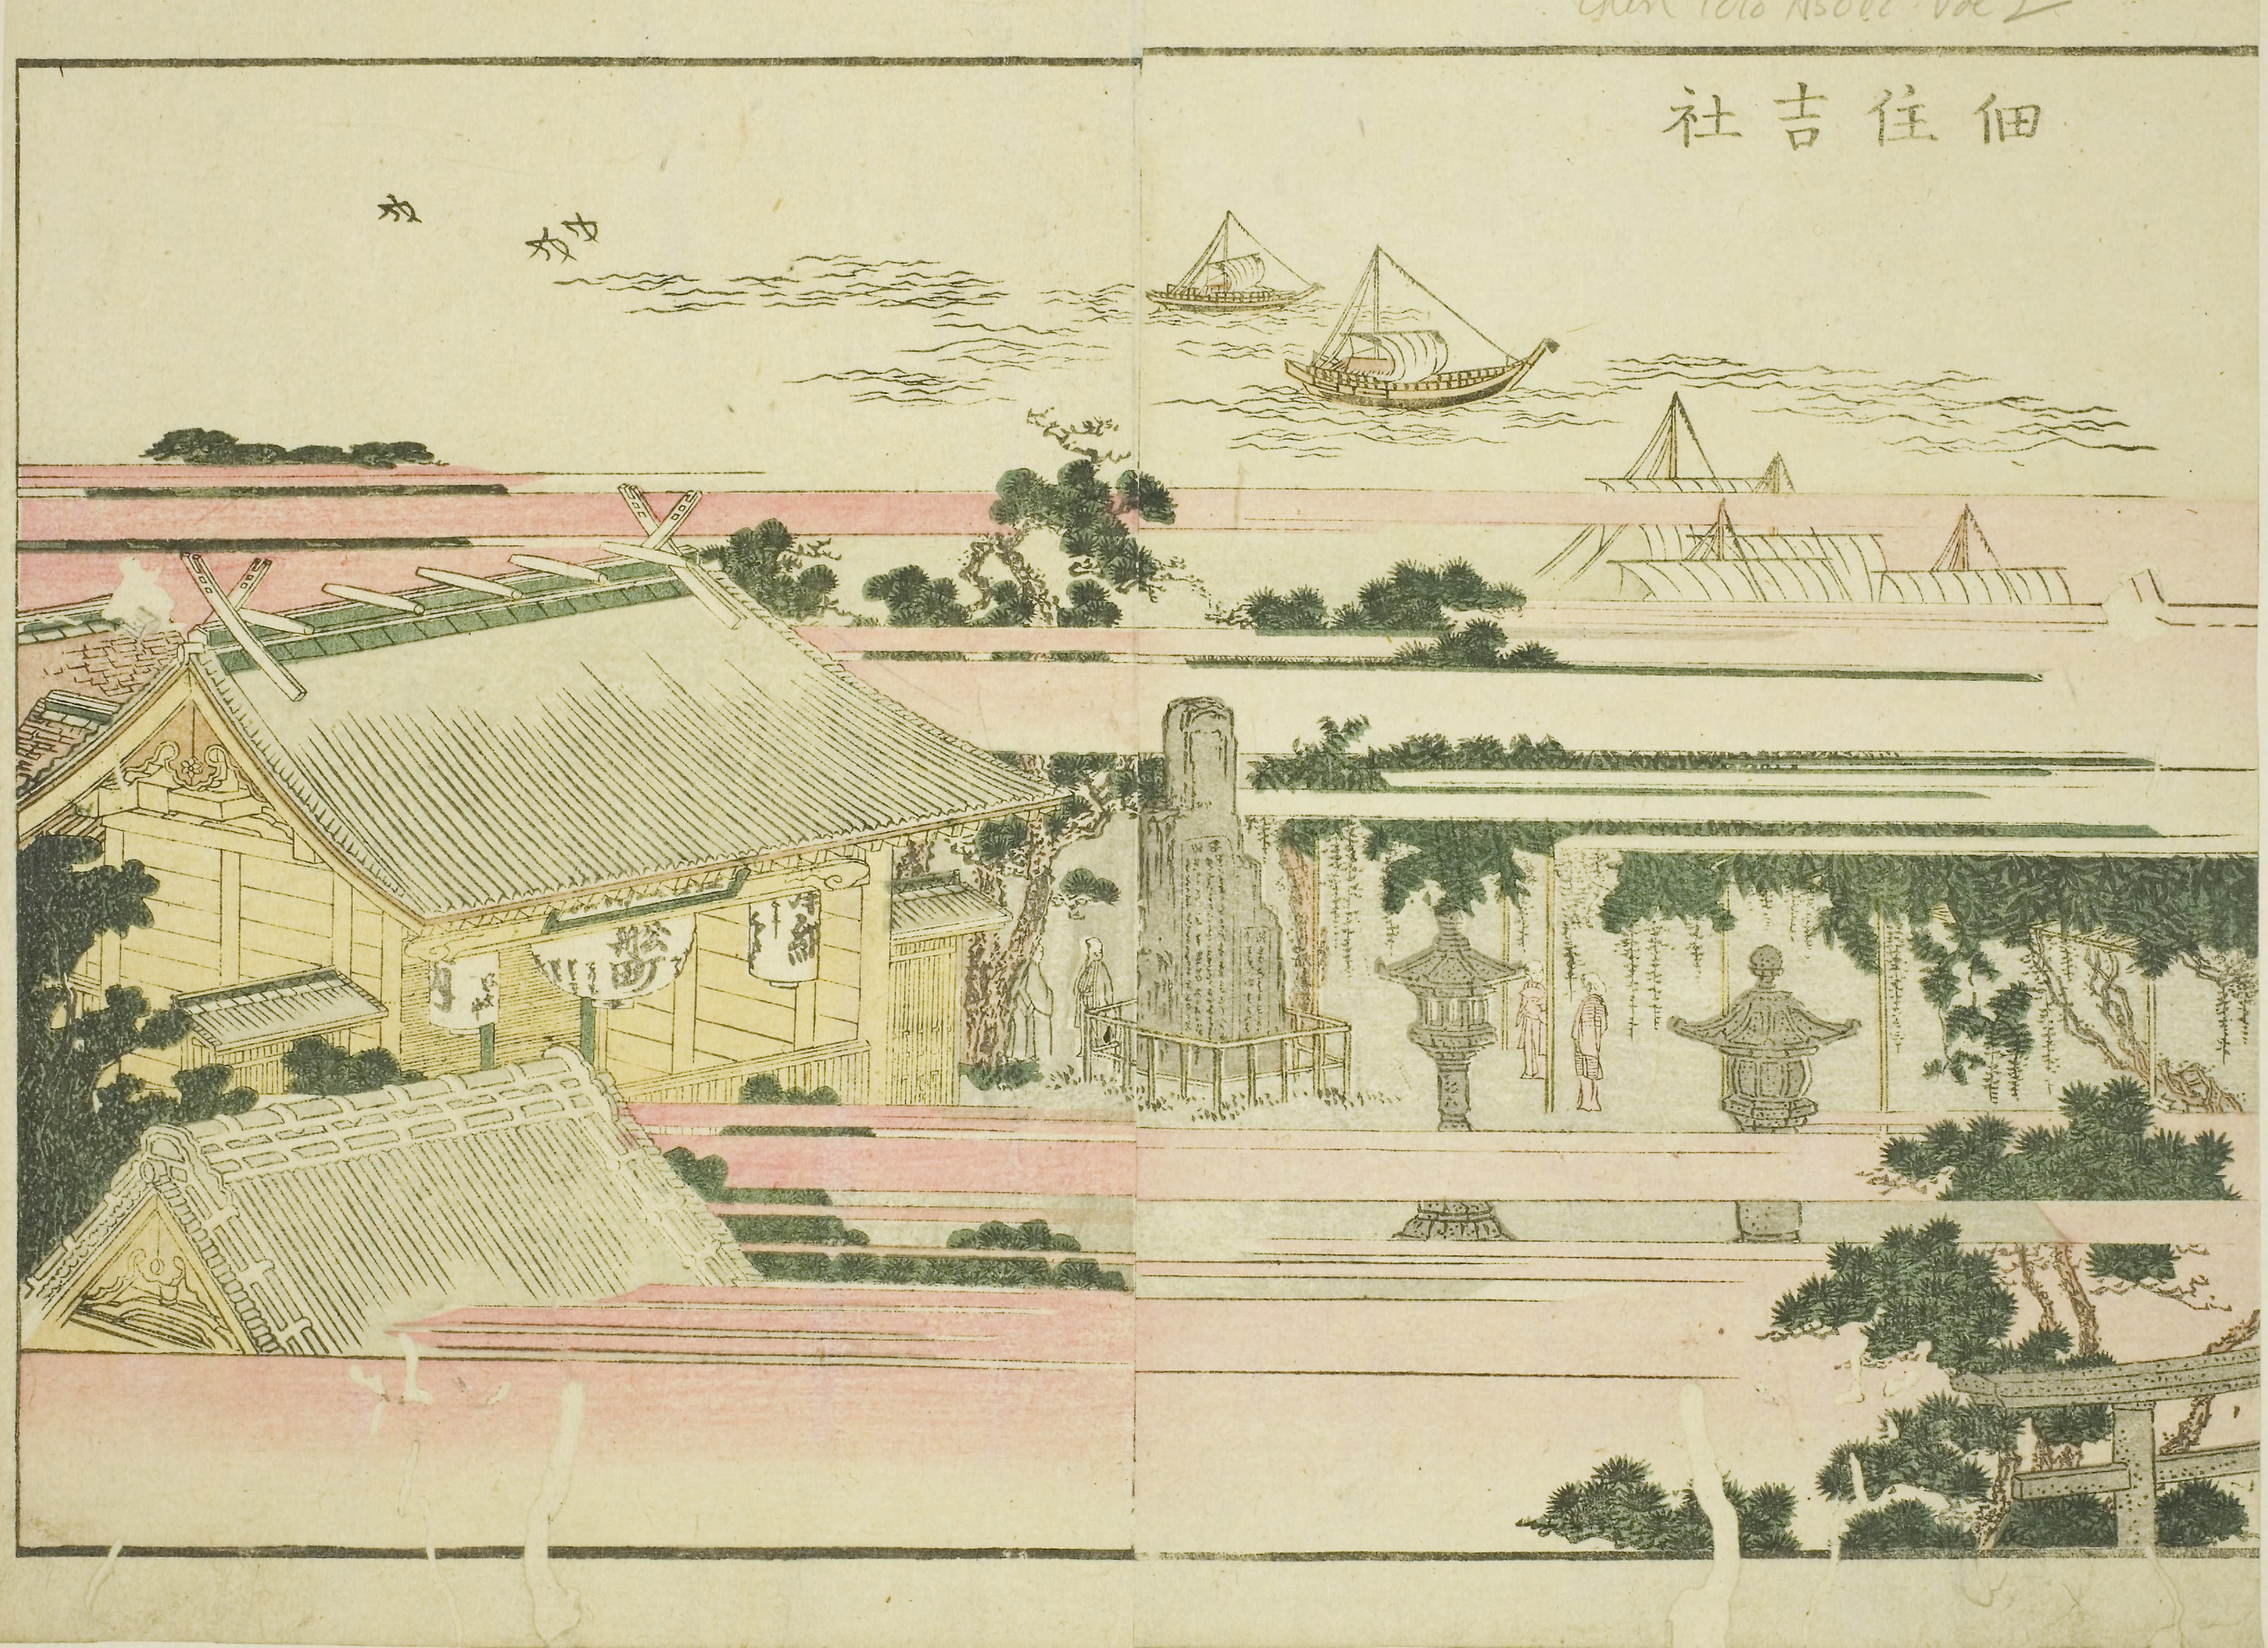
illustration, sketch, paper, drawing, art, paper product, artwork